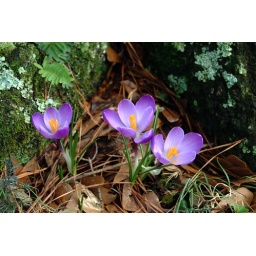
These flower grow in my front yard at the base of one of my oaks trees.